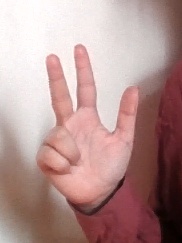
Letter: al